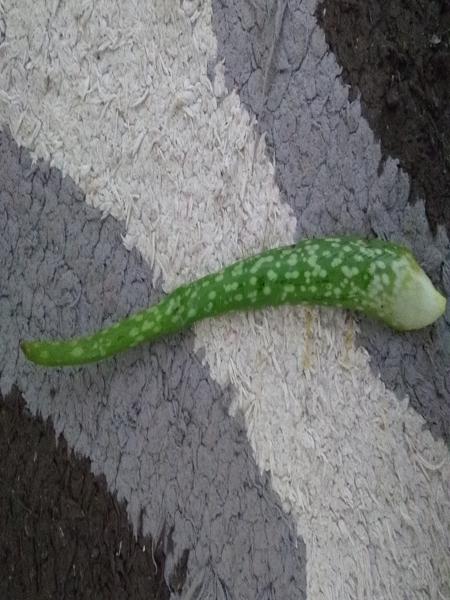
Plant: Aloevera